Fort Oranje (Ternate)

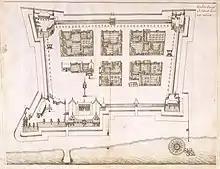
17th century map of Fort Oranje.

Ternate is a volcanic island in Maluku (also known as "the Moluccas") and is the seat of the Sultanate of Ternate. The island was once , a commodity which allowed the Sultanate of Ternate to become one of the most powerful Sultanates in the Malay archipelago. The Sultanate of Ternate was in continuous conflict with the nearby Sultanate of Tidore. By the end of the 15th century the people of Ternate had adopted Islam as their official religion, mainly due to influence from Java.